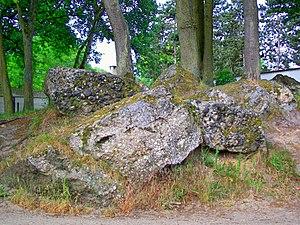
Coye-la-Forêt, Oise, France
Coye-la-Forêt est une commune française située dans le département de l'Oise en région Hauts-de-France, à 35 km au nord de Paris, entourée par la forêt de Chantilly.